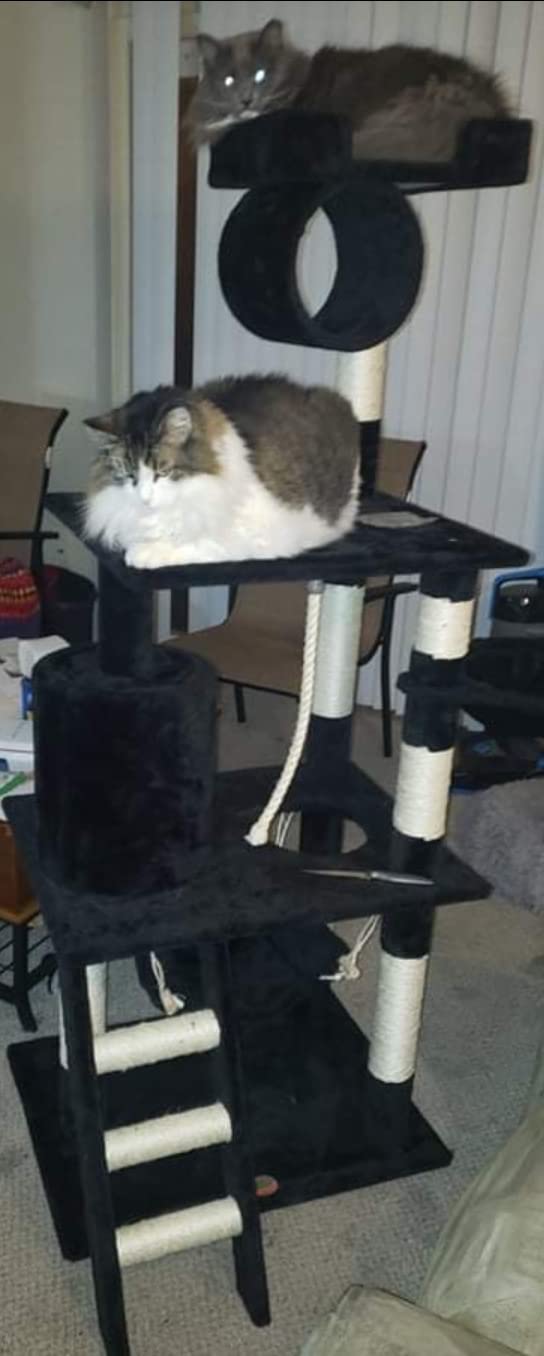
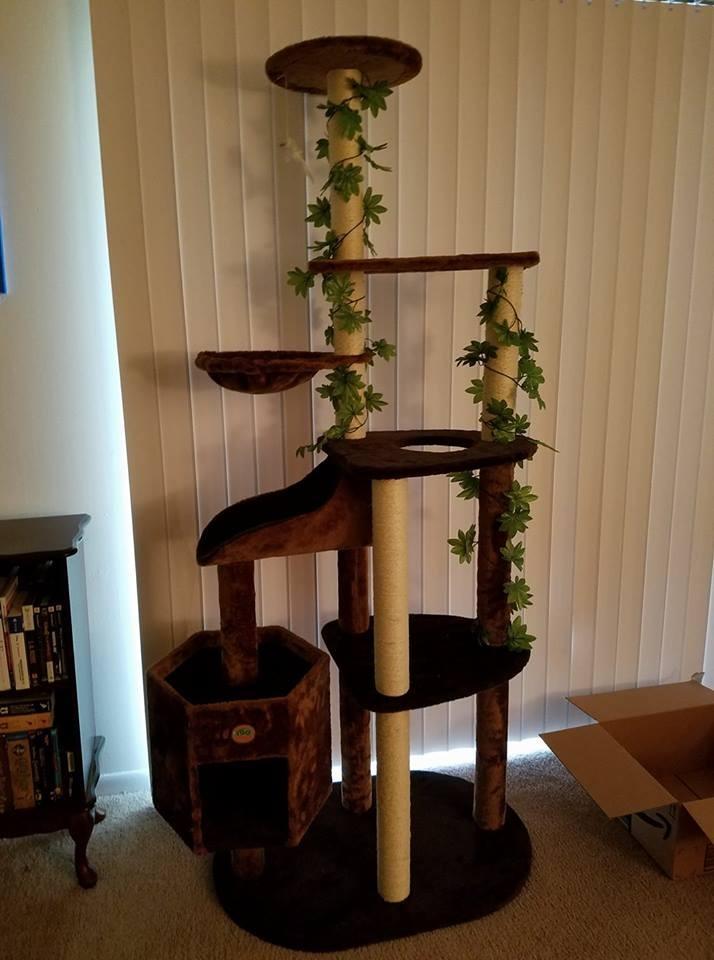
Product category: items_cat tree
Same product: no